Kallikratis executions

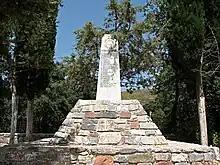
Monument of the 1943 executions.

Following the mass killings perpetrated in mid September 1943 by the German Wehrmacht at Viannos, the partisan group of Manolis Bandouvas fled westwards, being chased by the Germans. Their intention was to reach the beach of Rodakino, from where British SOE agents planned to evacuate Bandouvas to Egypt. In early October 1943, Bandouvas group was hiding in the area of Mt. Tsilivdikas, located on the southern outskirts of Lefka Ori. There, they had been reinforced by two partisan groups from Kallikratis, led by Nikos Manouselis (Νίκος Μανουσέλης) and Andreas Manouselis (Ανδρέας Μανουσέλης). On October 4, 1943 the partisans clashed with and eliminated a German detachment near their hideout.